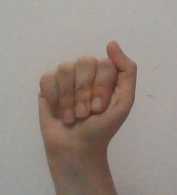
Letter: saad